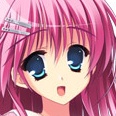
Portrait style: Anime Portrait